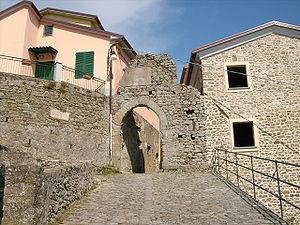
Beverino est une commune italienne de la province de La Spezia dans la région Ligurie en Italie.